Hephaestia

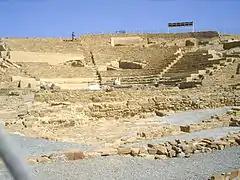
The ancient theater in Hephaistia

Hephaestia and Hephaistia, or Hephaestias or Hephaistias (Ἡφαιστίας), was a town of Ancient Greece, now an archeological site on the northern shore of Lemnos, Greek island in the northern Aegean Sea. It was named in the honor of Hephaistos, Greek god of metallurgy, whose cult was maintained on the island. It was once the capital of the island (8th to 6th centuries BCE), of which only the ruins remain.